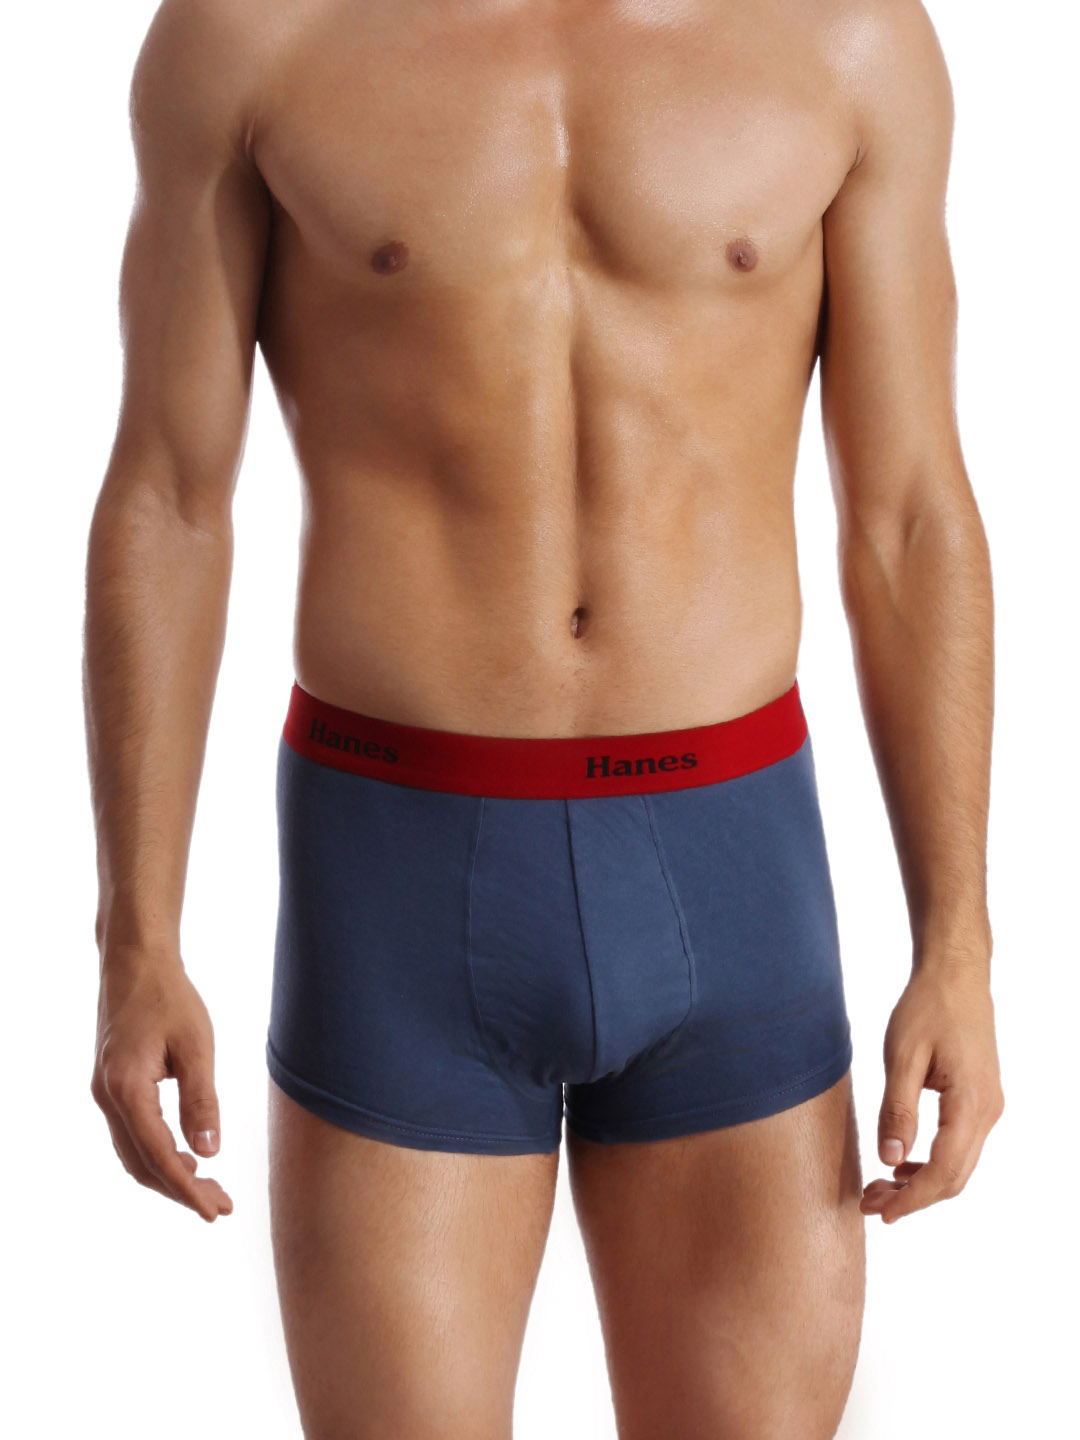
Hanes Men Blue Modern Duo Dry Cotton Stretch Trunks
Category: Apparel / Innerwear / Trunk
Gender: Men
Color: Blue
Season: Summer 2016
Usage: Casual